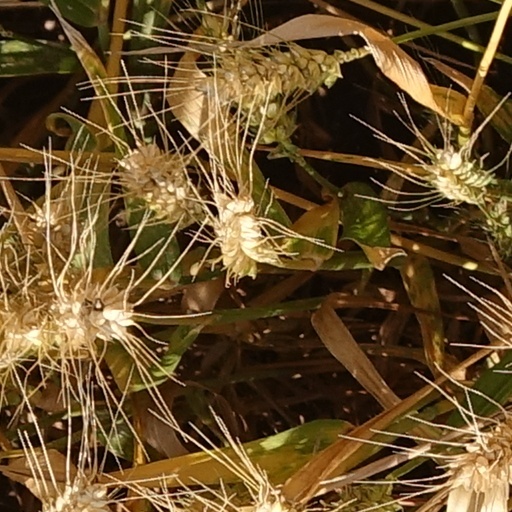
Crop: wheat